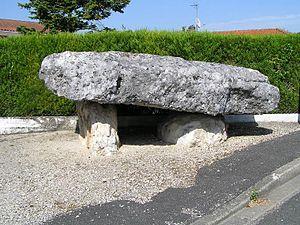
Les dolmens de la Charente sont de plusieurs types.
Châteaubernard est une commune du Sud-Ouest de la France, située dans le département de la Charente dans la banlieue sud de Cognac, en région Nouvelle-Aquitaine.